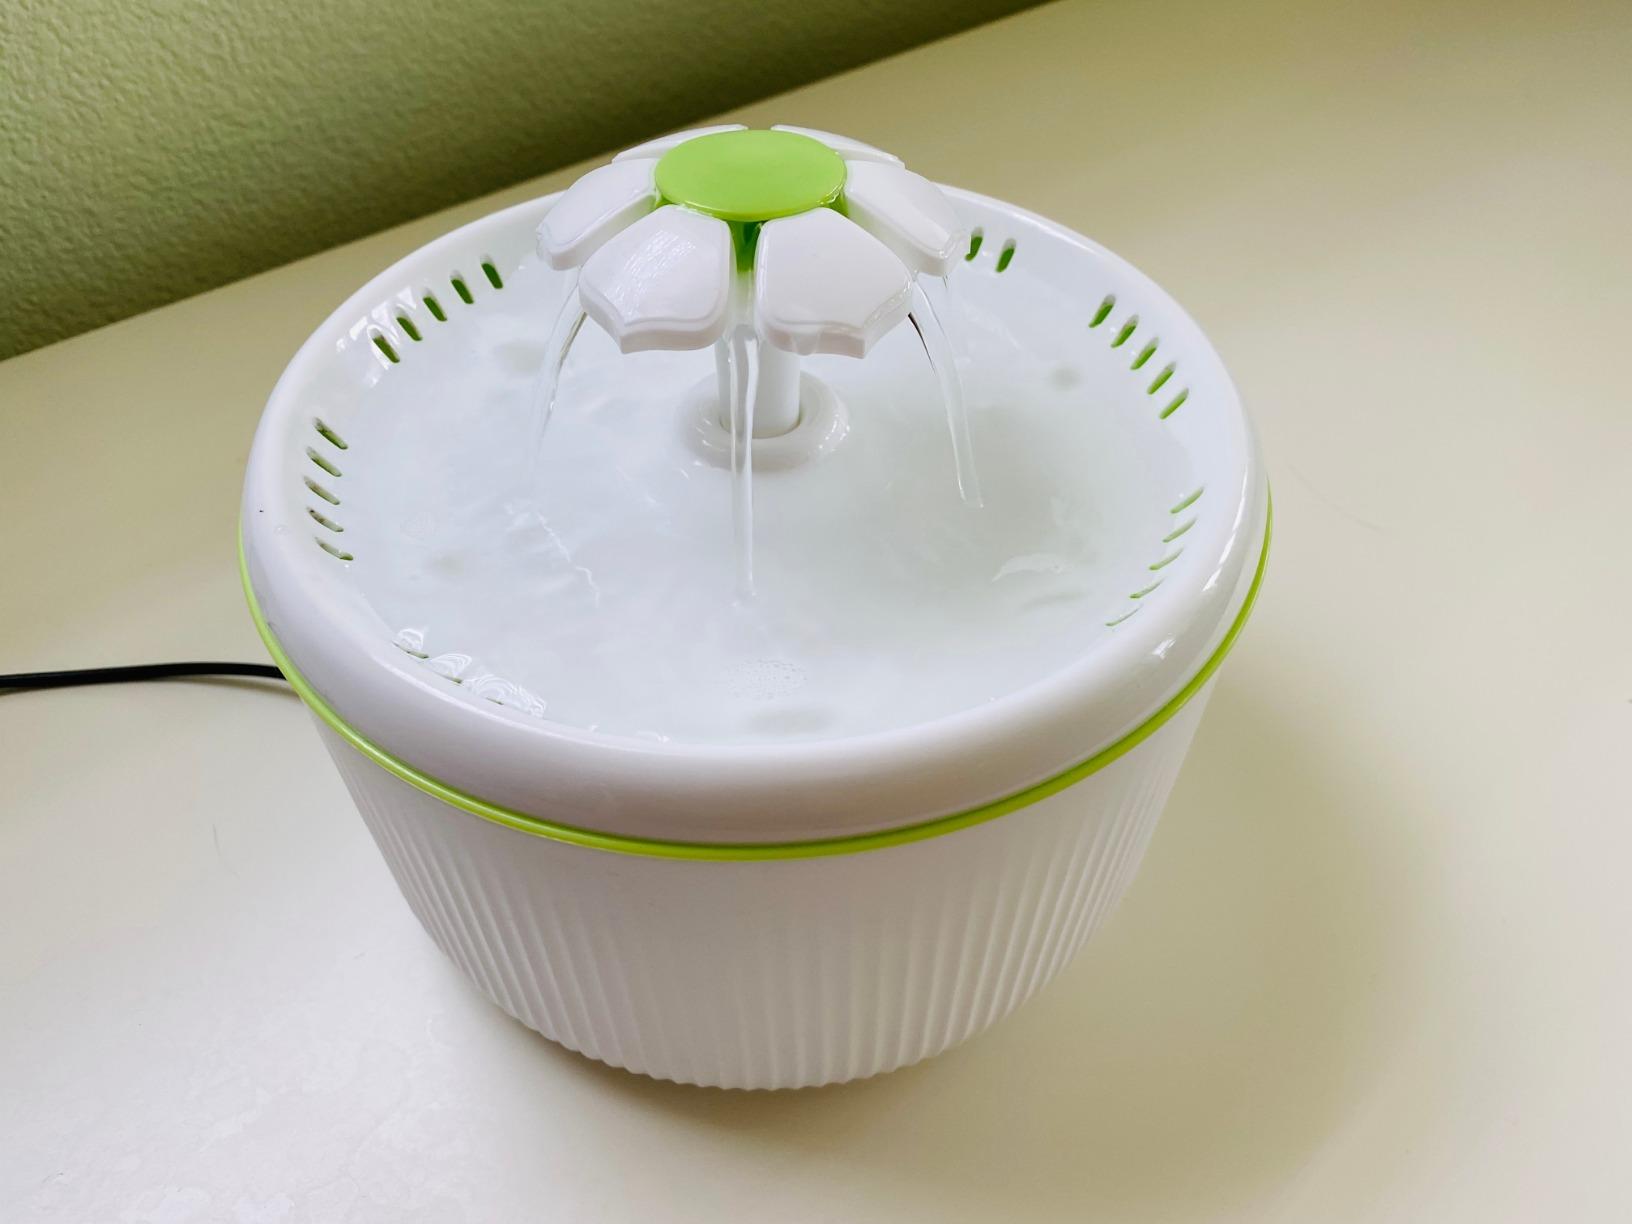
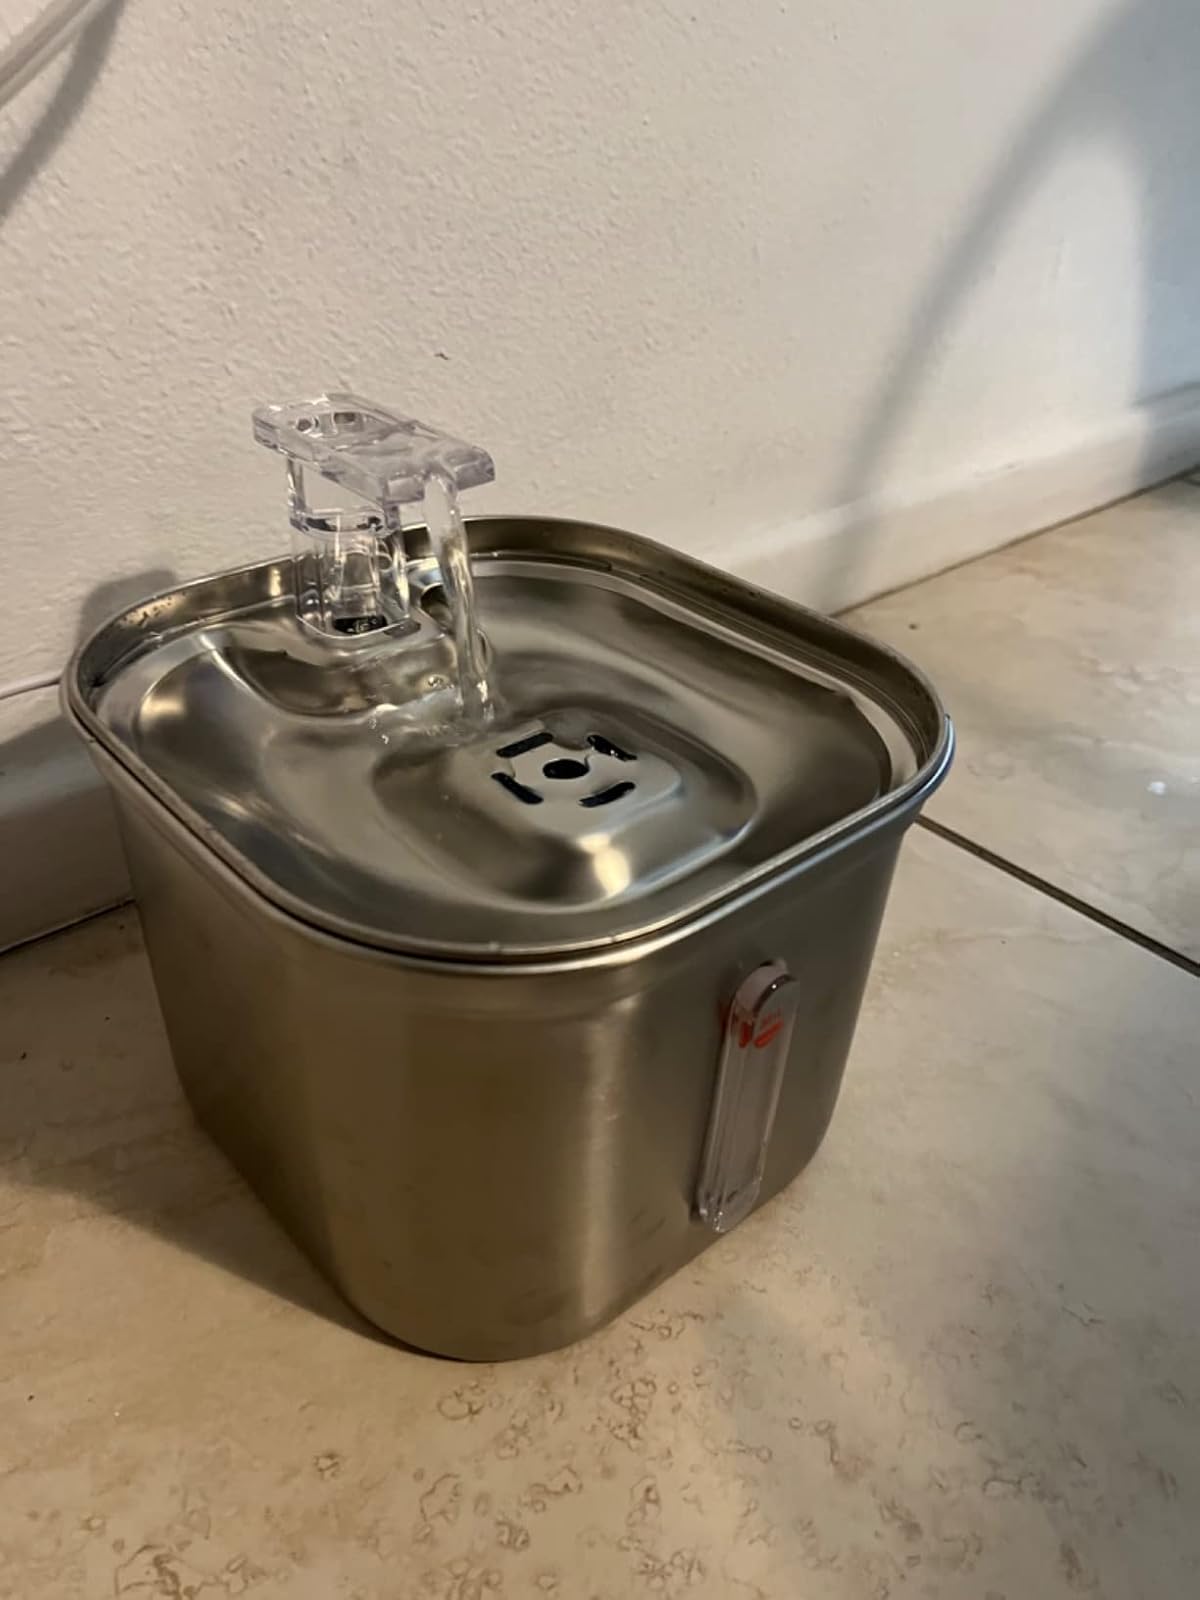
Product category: items_bowl
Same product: no